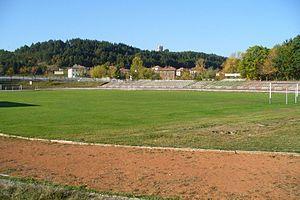
Khadjidimovo est une ville du sud-ouest de la Bulgarie.